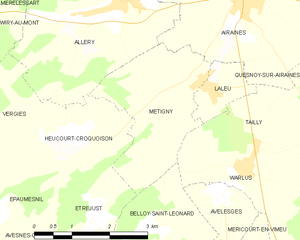
Carte des communes françaises Métigny